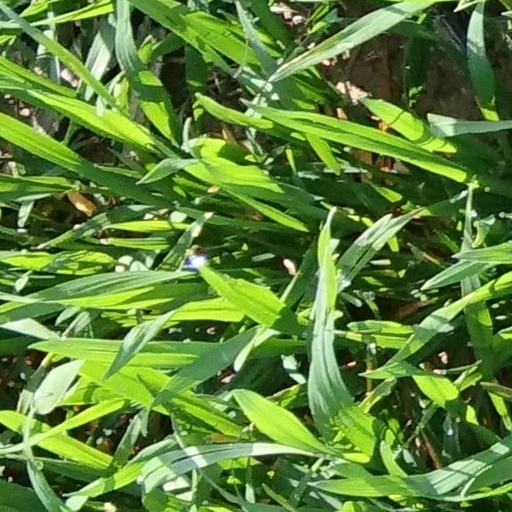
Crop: wheat